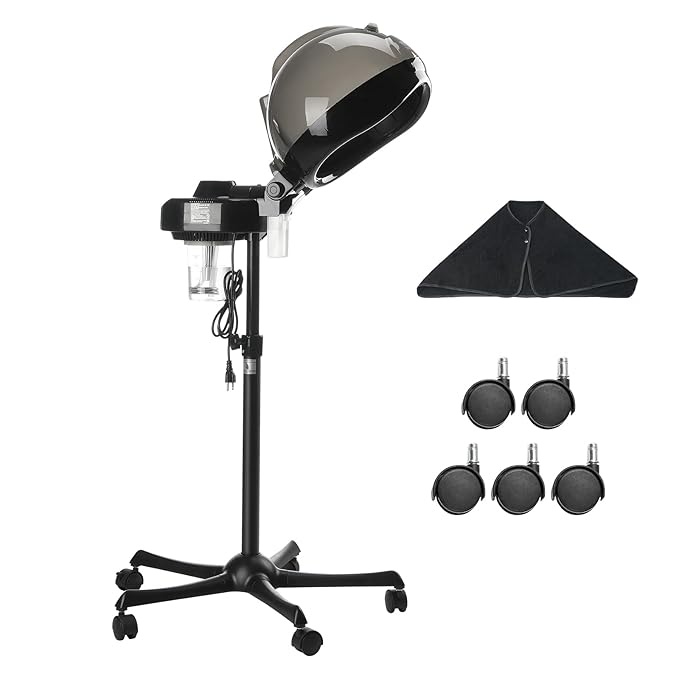
VEVOR Professional Hair Steamer for Deep Conditioning, 11.81-inch Hooded Ionic Hair Steamer with 2 Modes, Height-Adjustable Standing Hair Steamer with Timer, 5 Wheels (2 Lockable) for Salon Home Spa
About This Deep Conditioning, Lasting Shine: Experience rapid hair hydration with VEVOR professional hair steamer, releasing fine micro-mist that enhances water and nutrient absorption in every strands. Infused with high-concentration negative ions, our ionic hair steamer continuously emits negative ions to reduce frizz, static, and split ends. Personalized Hair Care: Featuring 2 mist levels and lons mode, along with 0-60 minute timer, our standing hair steamer provides customizable modes to suit different hair types. 11.81-inch large hood, adjustable from 0° to 90°, ensures broad coverage and uniform heat distribution, minimizing heat damage and leaving hair smoother. Enhanced Mobility: Adjustable in height from 37 to 50 inches to suit different heights, this hooded hair steamer is also equipped with 5 x 360° rotation wheels (2 with brakes), providing stable support and effortless mobility. Enjoy salon-level hair care anytime, anywhere. Safe and Professional: Enjoy peace of mind during your hair care routine. Includes a 700ml large-capacity water reservoir that automatically alarms when the water level is too low, a 145ml waste water collector to prevent water leaks, and an equipped anti-scald shawl for effective heat insulation and dirt protection. Perfect for Salon/Home Use: VEVOR lonic hooded hair steamer is not only the ideal choice for professional hair salons, but also a reliable assistant for home hair care: hair oil treatment, perming, and dyeing. Enjoy salon-level care for your hair in the comfort of your own home. Overview Brand : VEVOR Item Volume : 4.6 Kilograms Item dimensions L x W x H : 34.65 x 25.59 x 61.02 inches Age Range (Description) : Adult Special Feature : Height-Adjustable, Nano Ionic, Deep Conditioning, with Timer, 5 Wheels (2 Lockable)
Brand: VEVOR
Category: Health & Beauty > Personal Care > Hair Care > Hair Steamers & Heat Caps